Linguistic performance

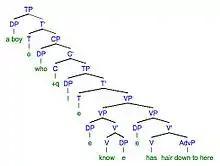
Phrase tree structure for target "A boy who I know has hair down to here."

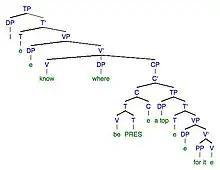
Phrase tree structure for error "I know where is a top for it"

This example from Fromkin (1980) shows how a rule is being applied when it should not. The subject-auxiliary inversion and do-support has applied to an idiomatic expression causing the insertion of "do" when it should not be applied in the ungrammatical utterance.